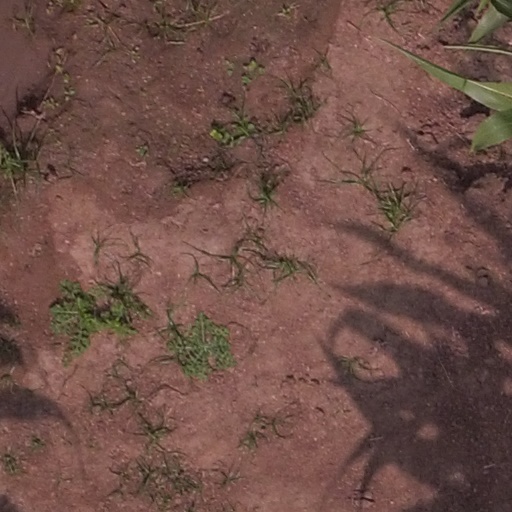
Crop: maize; corn